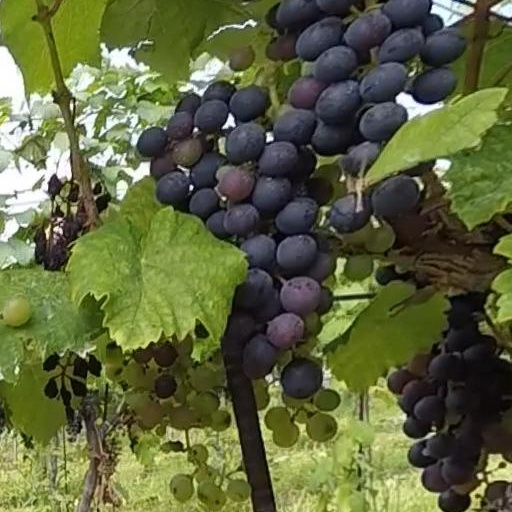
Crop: grape